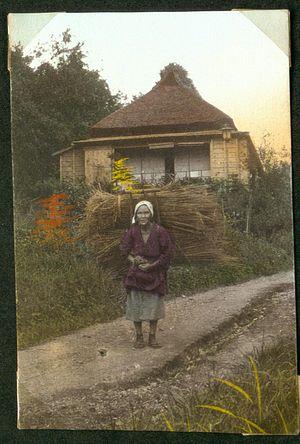
Une botte est un assemblage de produits de l'agriculture réunis au moyen d'un ou plusieurs liens. Toute plante ou élément d'une plante est susceptible d'être réuni en une botte tels la paille, le foin, les oignons, asperges, etc. C'est un type de conditionnement utilisé pour la récolte, la manutention et la vente, notamment en ce qui concerne les plantes aromatiques fraîches, les carottes, oignons, etc. La gerbe est un type de bottes particulier. La botte constitue une unité de mesure ancienne pour certains matériaux.